San Joaquin River

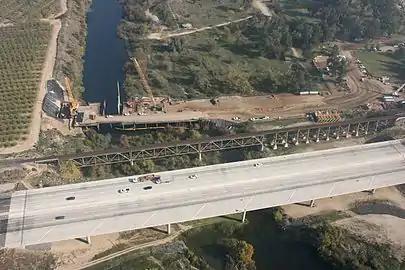
Crossings of California State Route 99 and the Union Pacific Railroad along the northern border of Fresno. The early stages of construction of California High-Speed Rail's San Joaquin River Viaduct is also visible.

The river's source is located in the Ansel Adams Wilderness, in the south-central Sierra Nevada at the confluence of three major affluents: the Middle Fork, which rises from Thousand Island Lake at almost above sea level, meets the North Fork, which starts southeast of Mount Lyell, and the South Fork, which begins at Martha Lake in Kings Canyon National Park and flows through Florence Lake, joins a short distance downstream. The Middle Fork is considered the largest of the 3 forks. From the mountainous alpine headwaters, the San Joaquin flows generally south into the foothills of the Sierra, passing through four hydroelectric dams. It eventually emerges from the foothills at what was once the town of Millerton, the location of Friant Dam since 1942, which forms Millerton Lake.